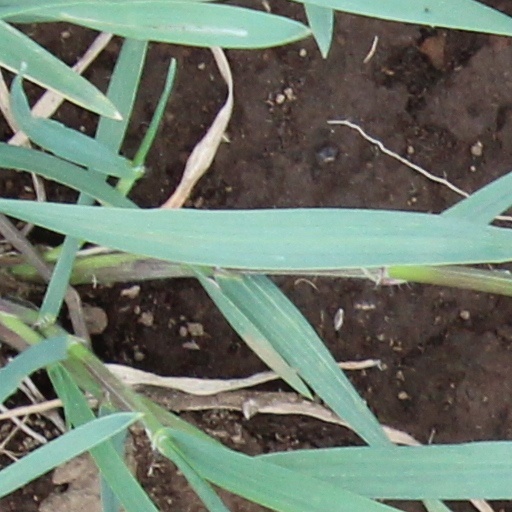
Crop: wheat